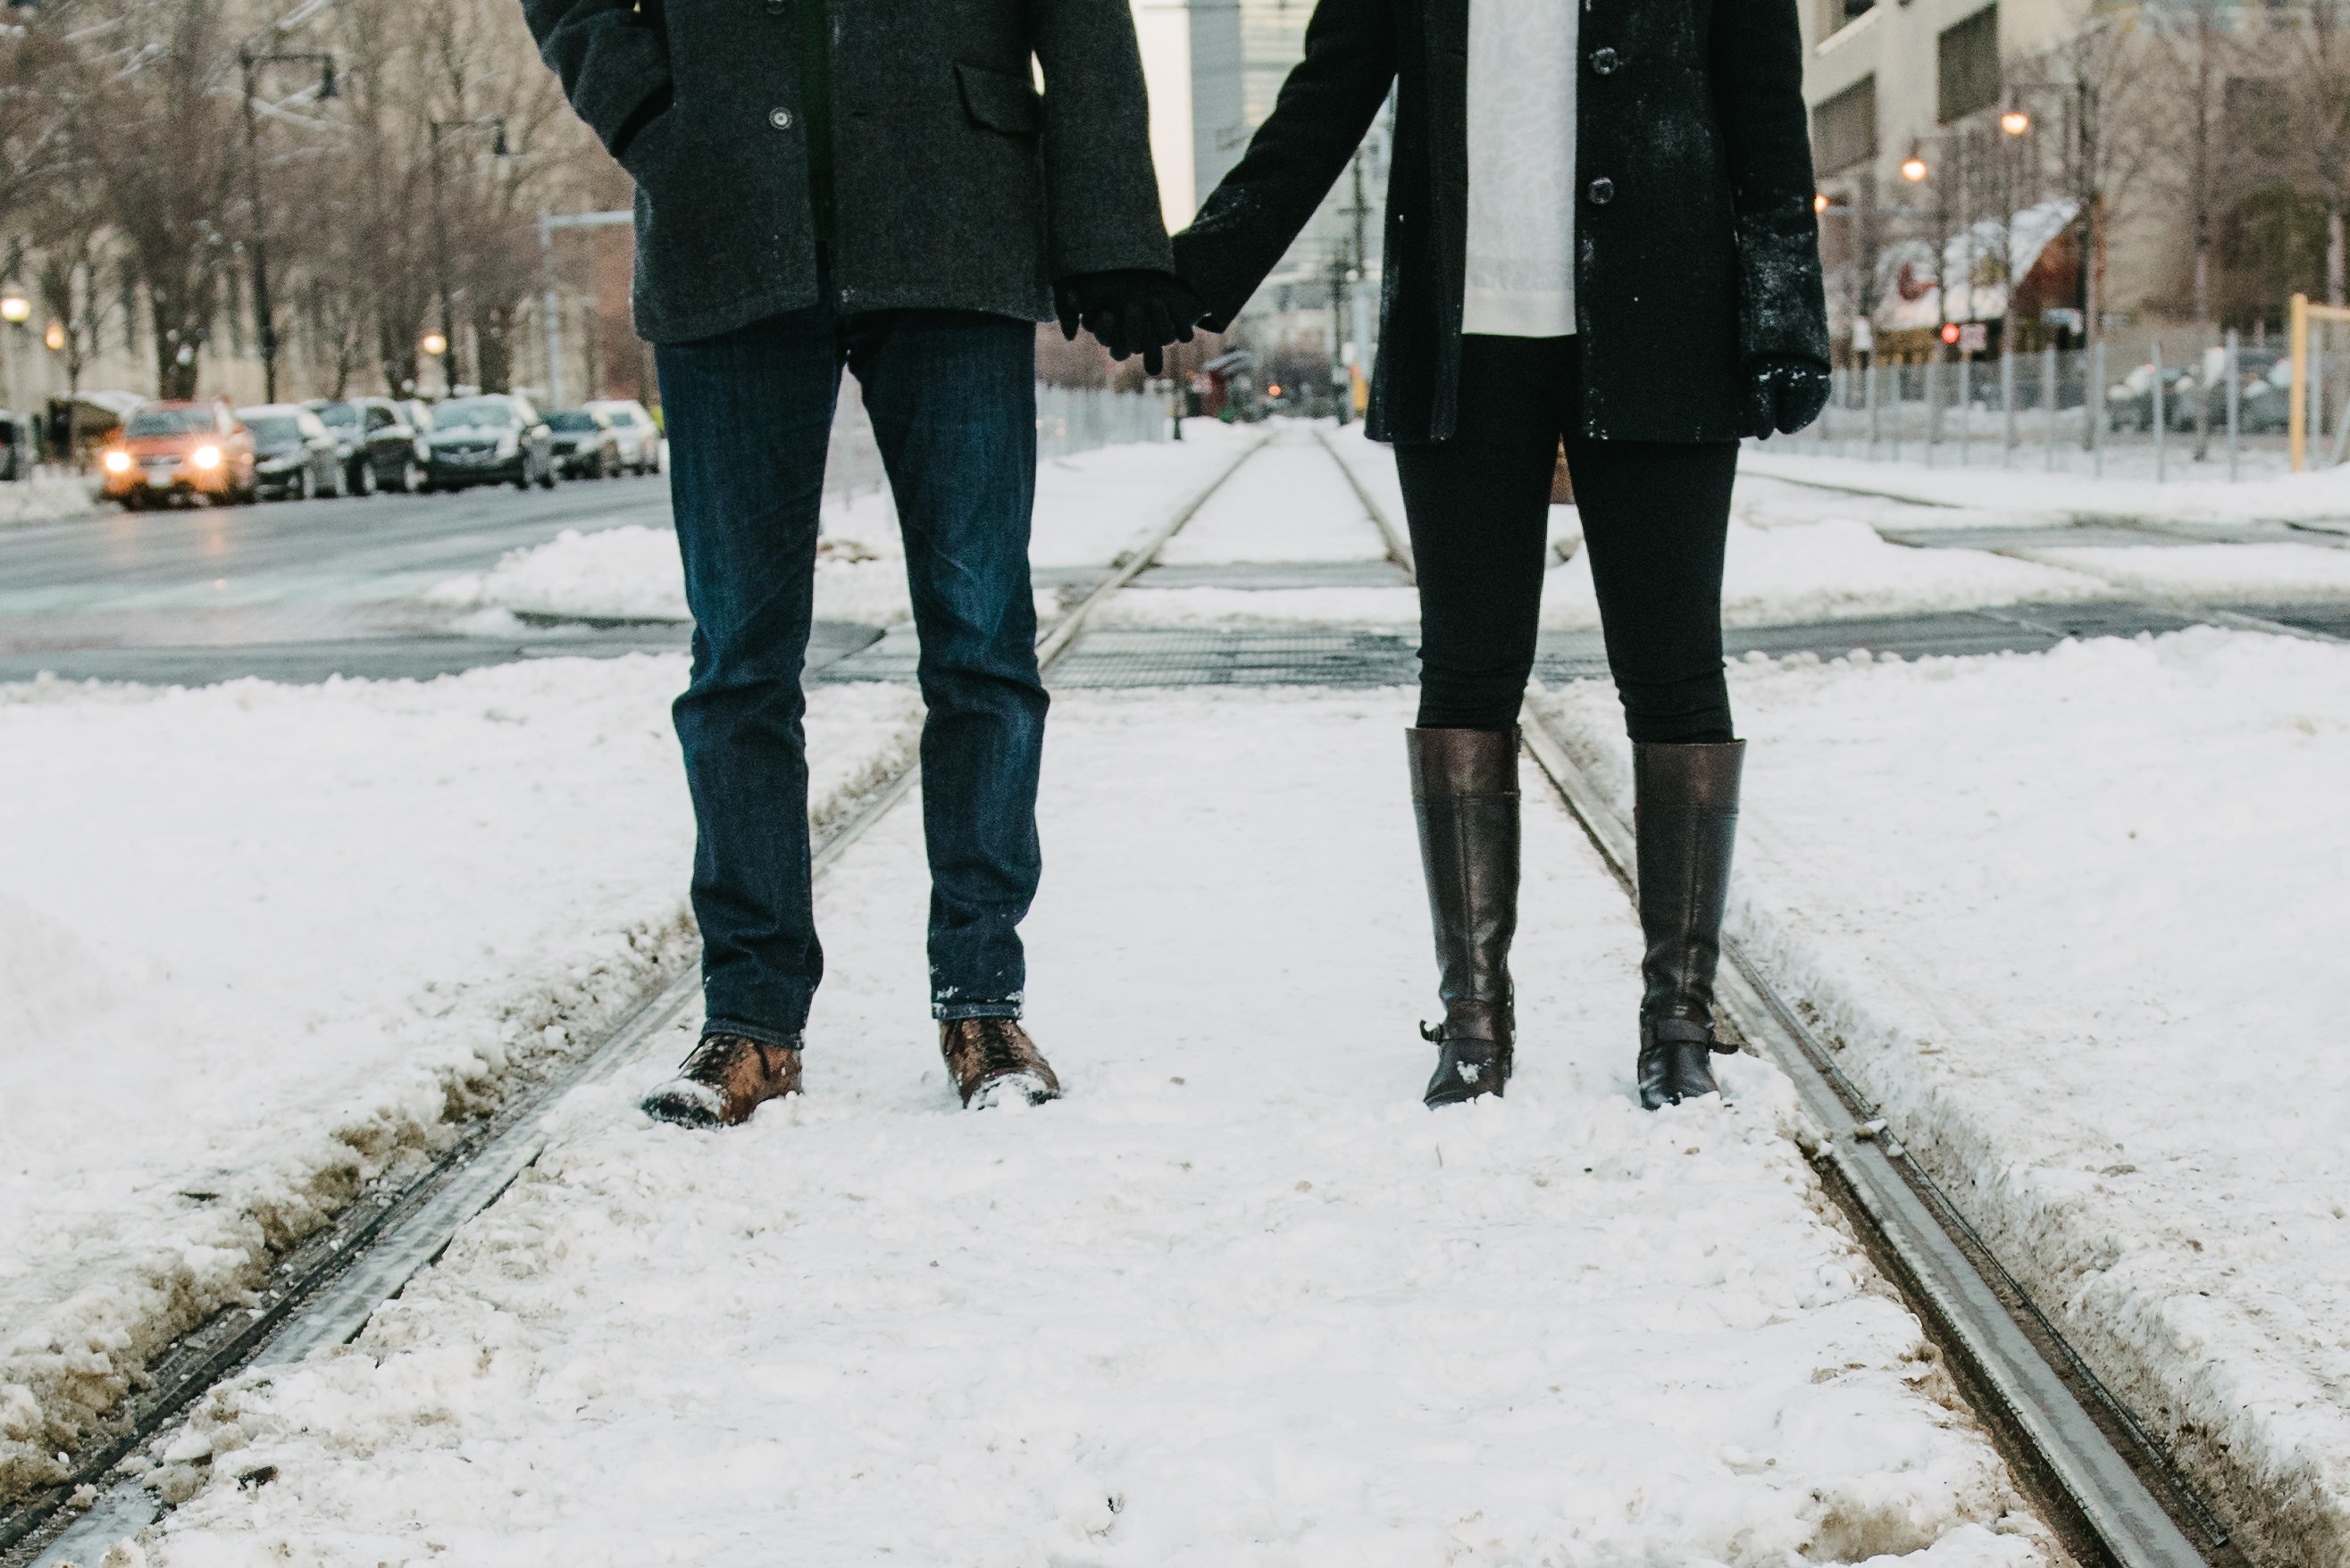
snow, winter, street, perspective, spring, weather, fashion, season, boots, footwear, blizzard, traveller, freezing, winter storm